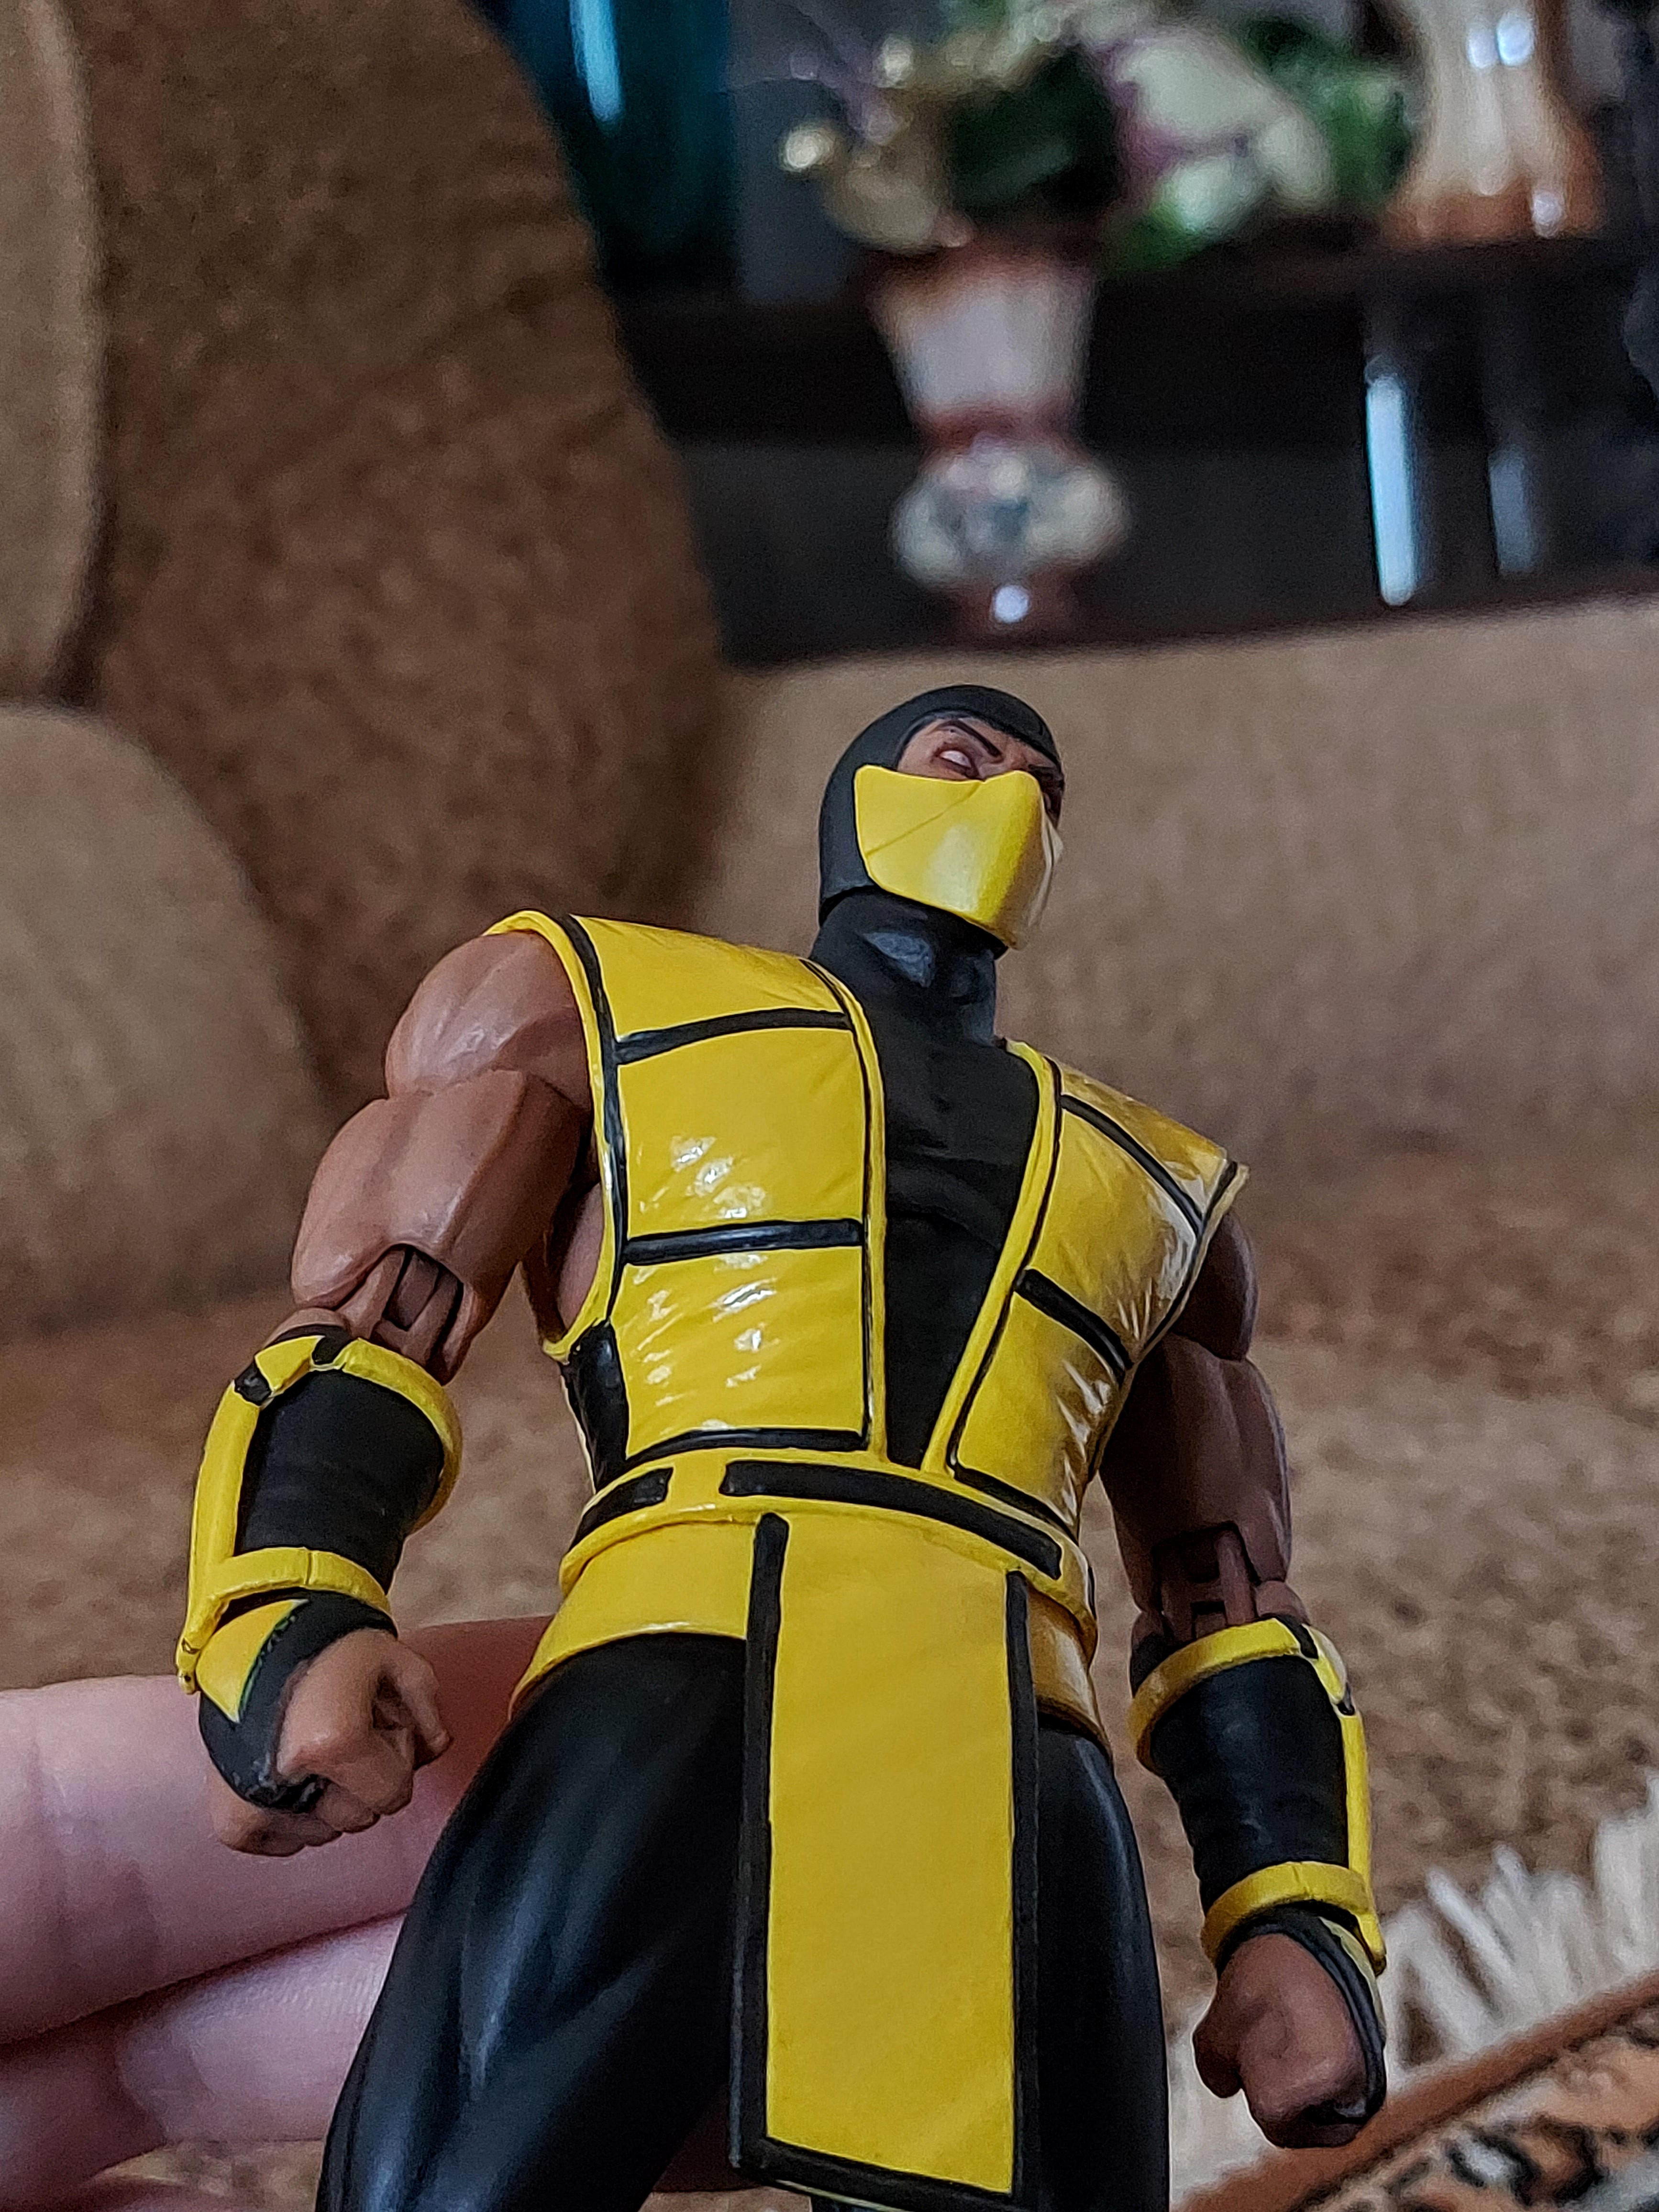
scorpion, storm, collectibles, sleeve, thigh, yellow, helmet, personal protective equipment, armour, human leg, justice league, fictional character, cape, flowerpot, costume design, costume, knight, competition event, action figure, uniform, knee, hero, fiction, chest, toy, superhero, sitting, figurine, batman